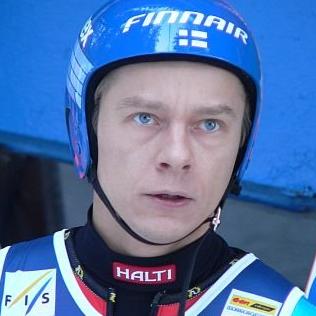
Age: 30